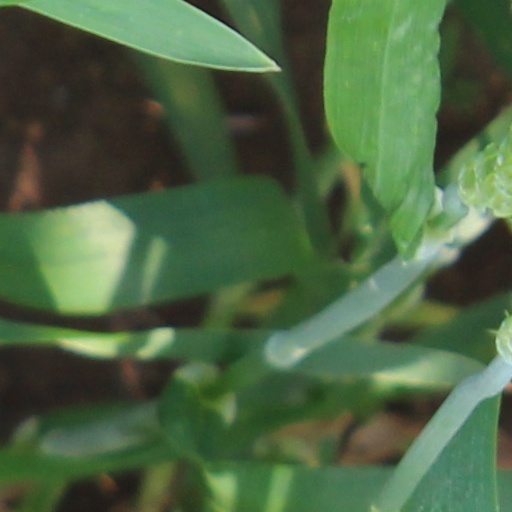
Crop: wheat